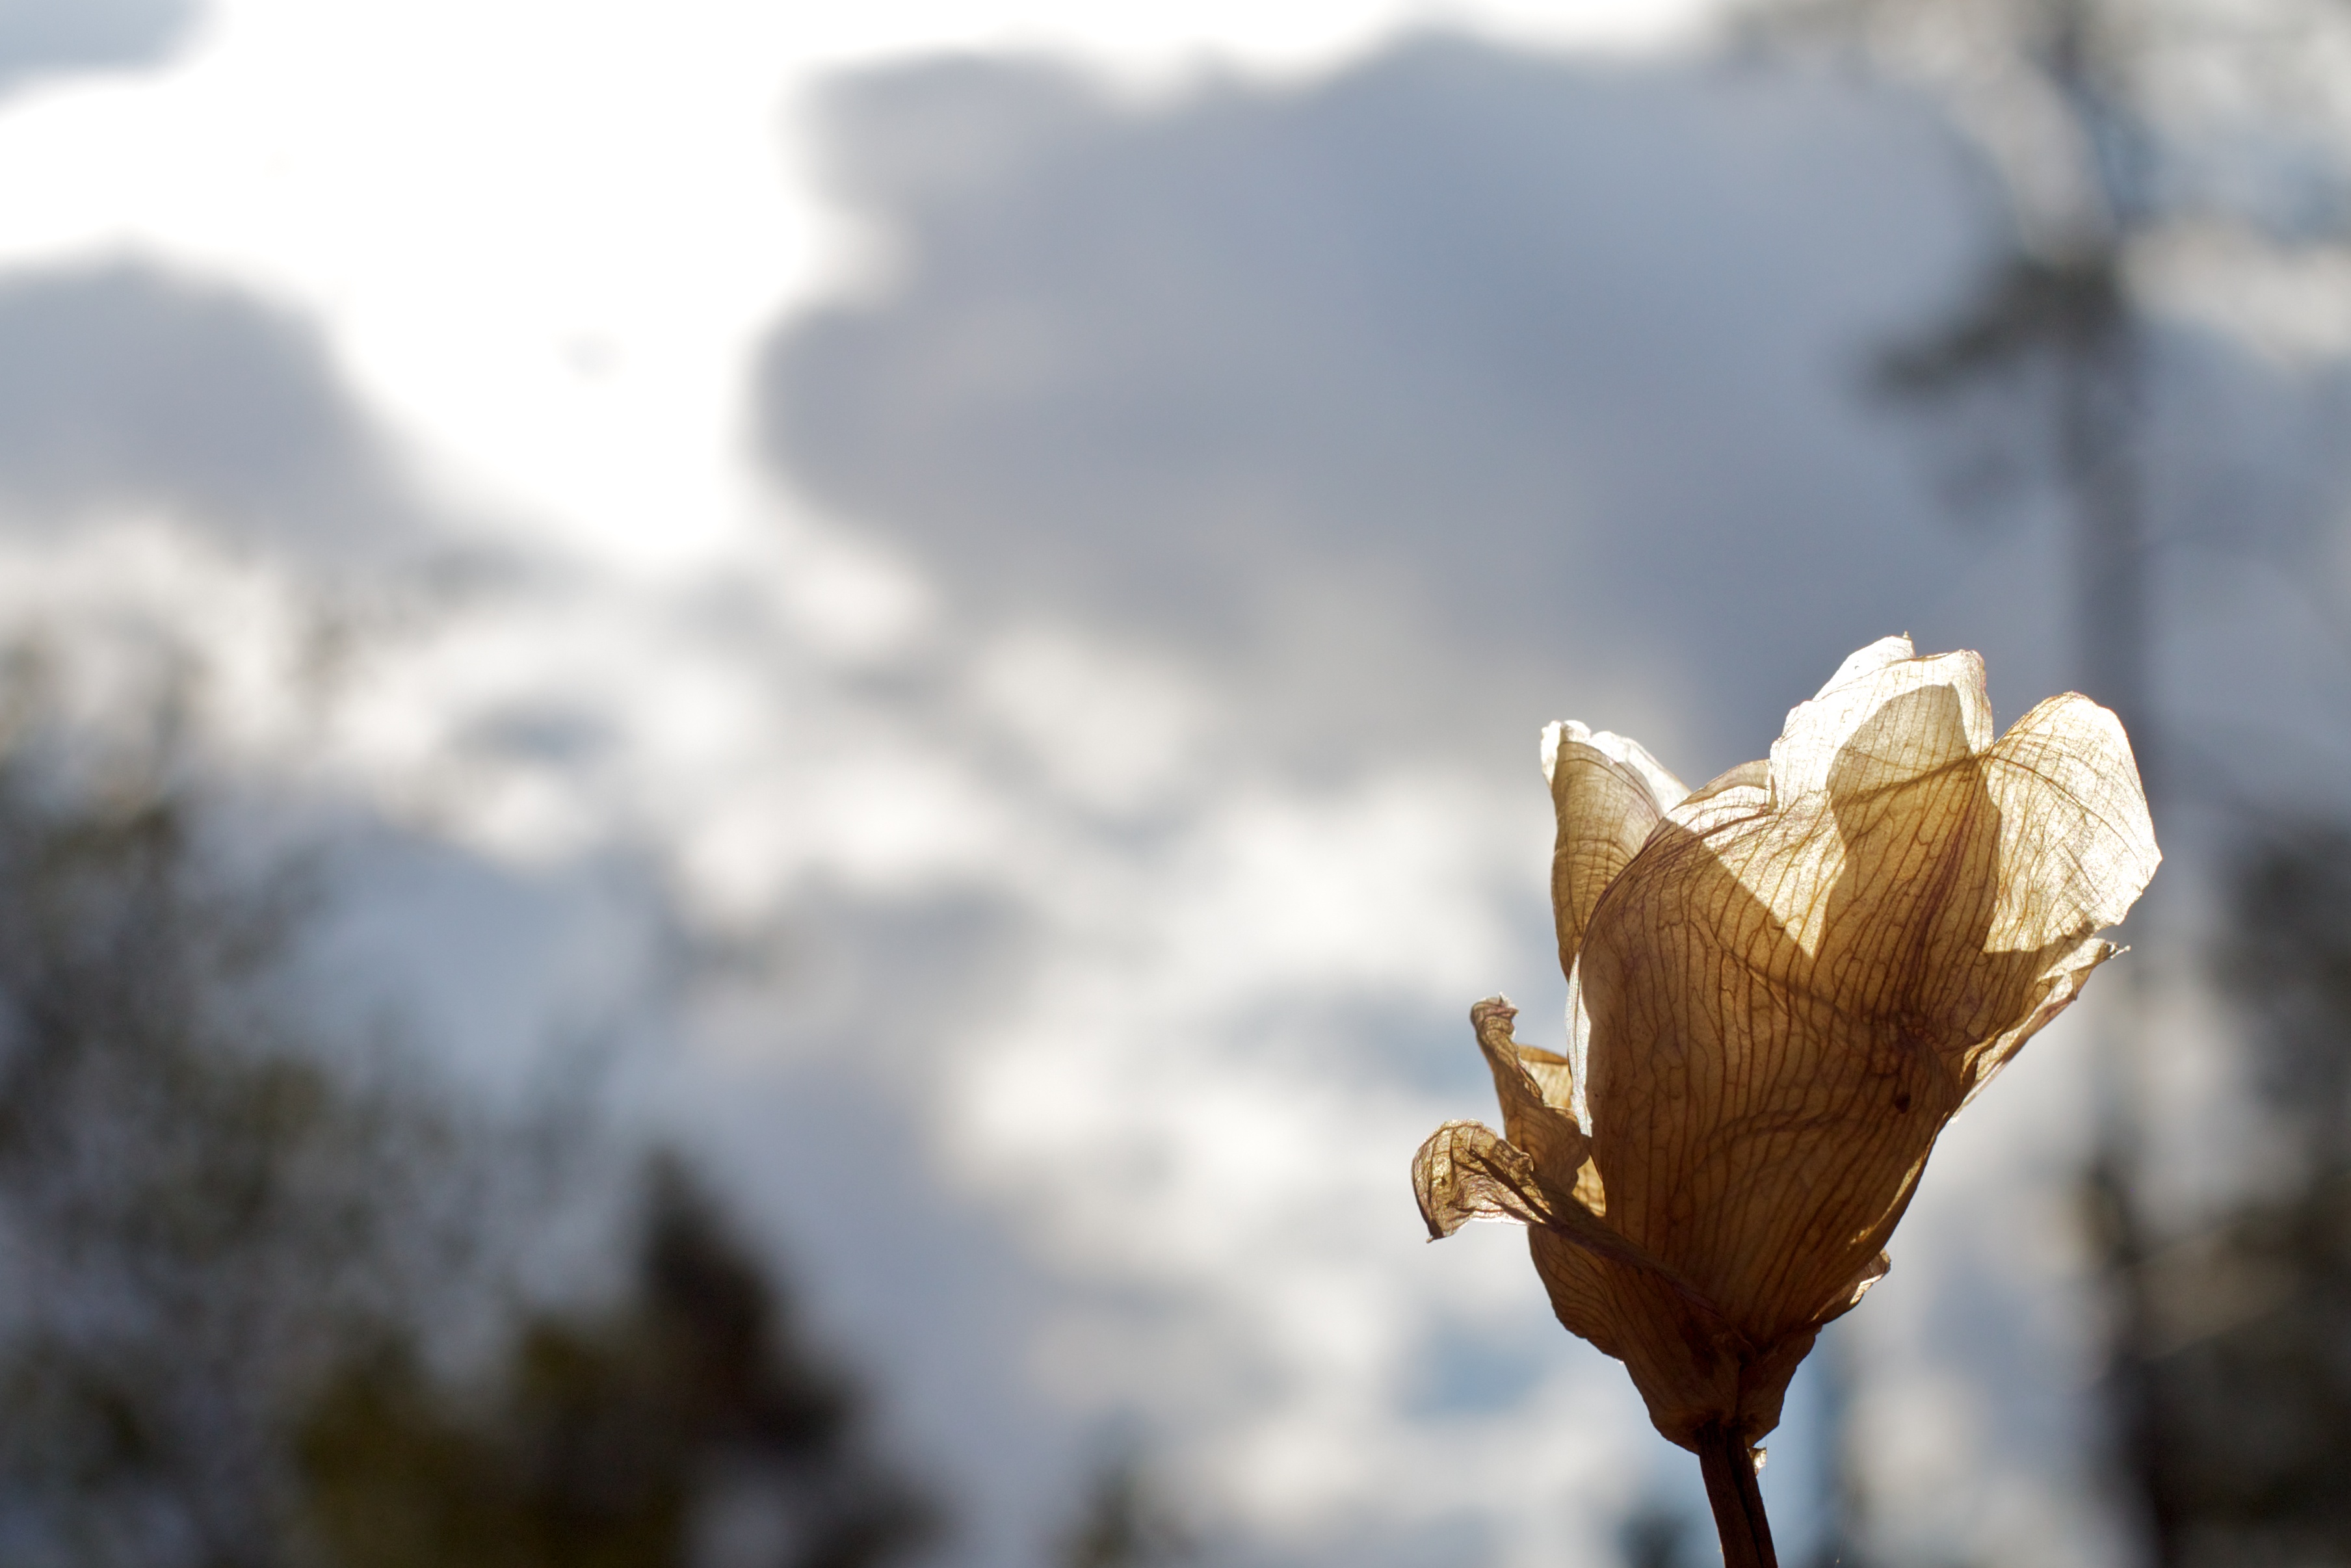
tree, nature, branch, blossom, snow, winter, cloud, plant, sunlight, morning, leaf, flower, frost, spring, autumn, flora, season, close up, iris, macro photography